San Stefano Grand Plaza

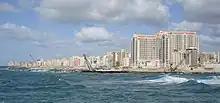
San Stefano Grand Plaza

San Stefano Grand Plaza is a structural complex including apartments, offices, a shopping mall and a marina in Alexandria, Egypt. It was designed by WZMH Architects.